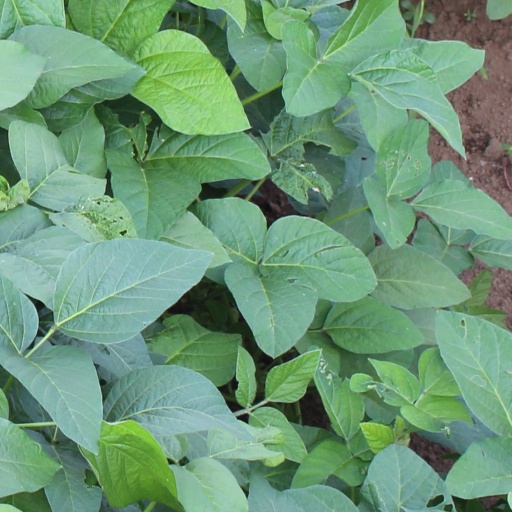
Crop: soybean